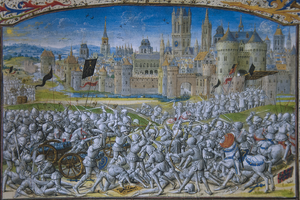
Les Chroniques de Jehan Froissart sont des chroniques médiévales écrites au XIVᵉ siècle en moyen français par Jean Froissart ; elles constituent un récit en prose de la guerre de Cent Ans. Les Chroniques s'ouvrent sur les événements qui ont précédé la déposition d'Édouard II en 1326 et couvrent la période allant jusqu'à 1400, rapportant les événements en Europe de l'Ouest, principalement en Angleterre, en France, en Écosse, aux Pays-Bas et dans la Péninsule Ibérique, même si elles mentionnent plus rarement d'autres pays et régions tels que l'Italie, l'Allemagne, l'Irlande, les Balkans, Chypre, la Turquie et l'Afrique du Nord.